Please Teach Me English

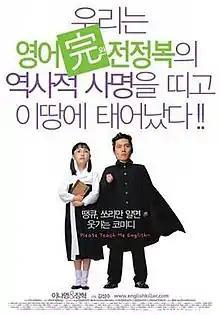
Theatrical release poster

Please Teach Me English is a 2003 South Korean romantic comedy film about a young woman who begins English lessons after she is unable to help a foreigner at her government office.